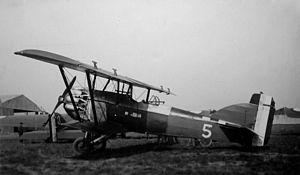
Potez 25 A2 (Salmson)
Le Potez 25 est un sesquiplan monomoteur d'observation et de bombardement français conçu en 1924 par la société des Aéroplanes Henry Potez.